Candyn

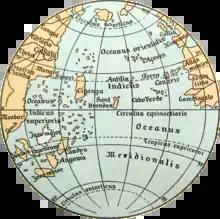
Behaim's 1482 globe features Candyn south of Java major.

Candyn (also spelled "Candin" or "Candy") was a supposed remote east-Asian island around the turn of the 15th century.